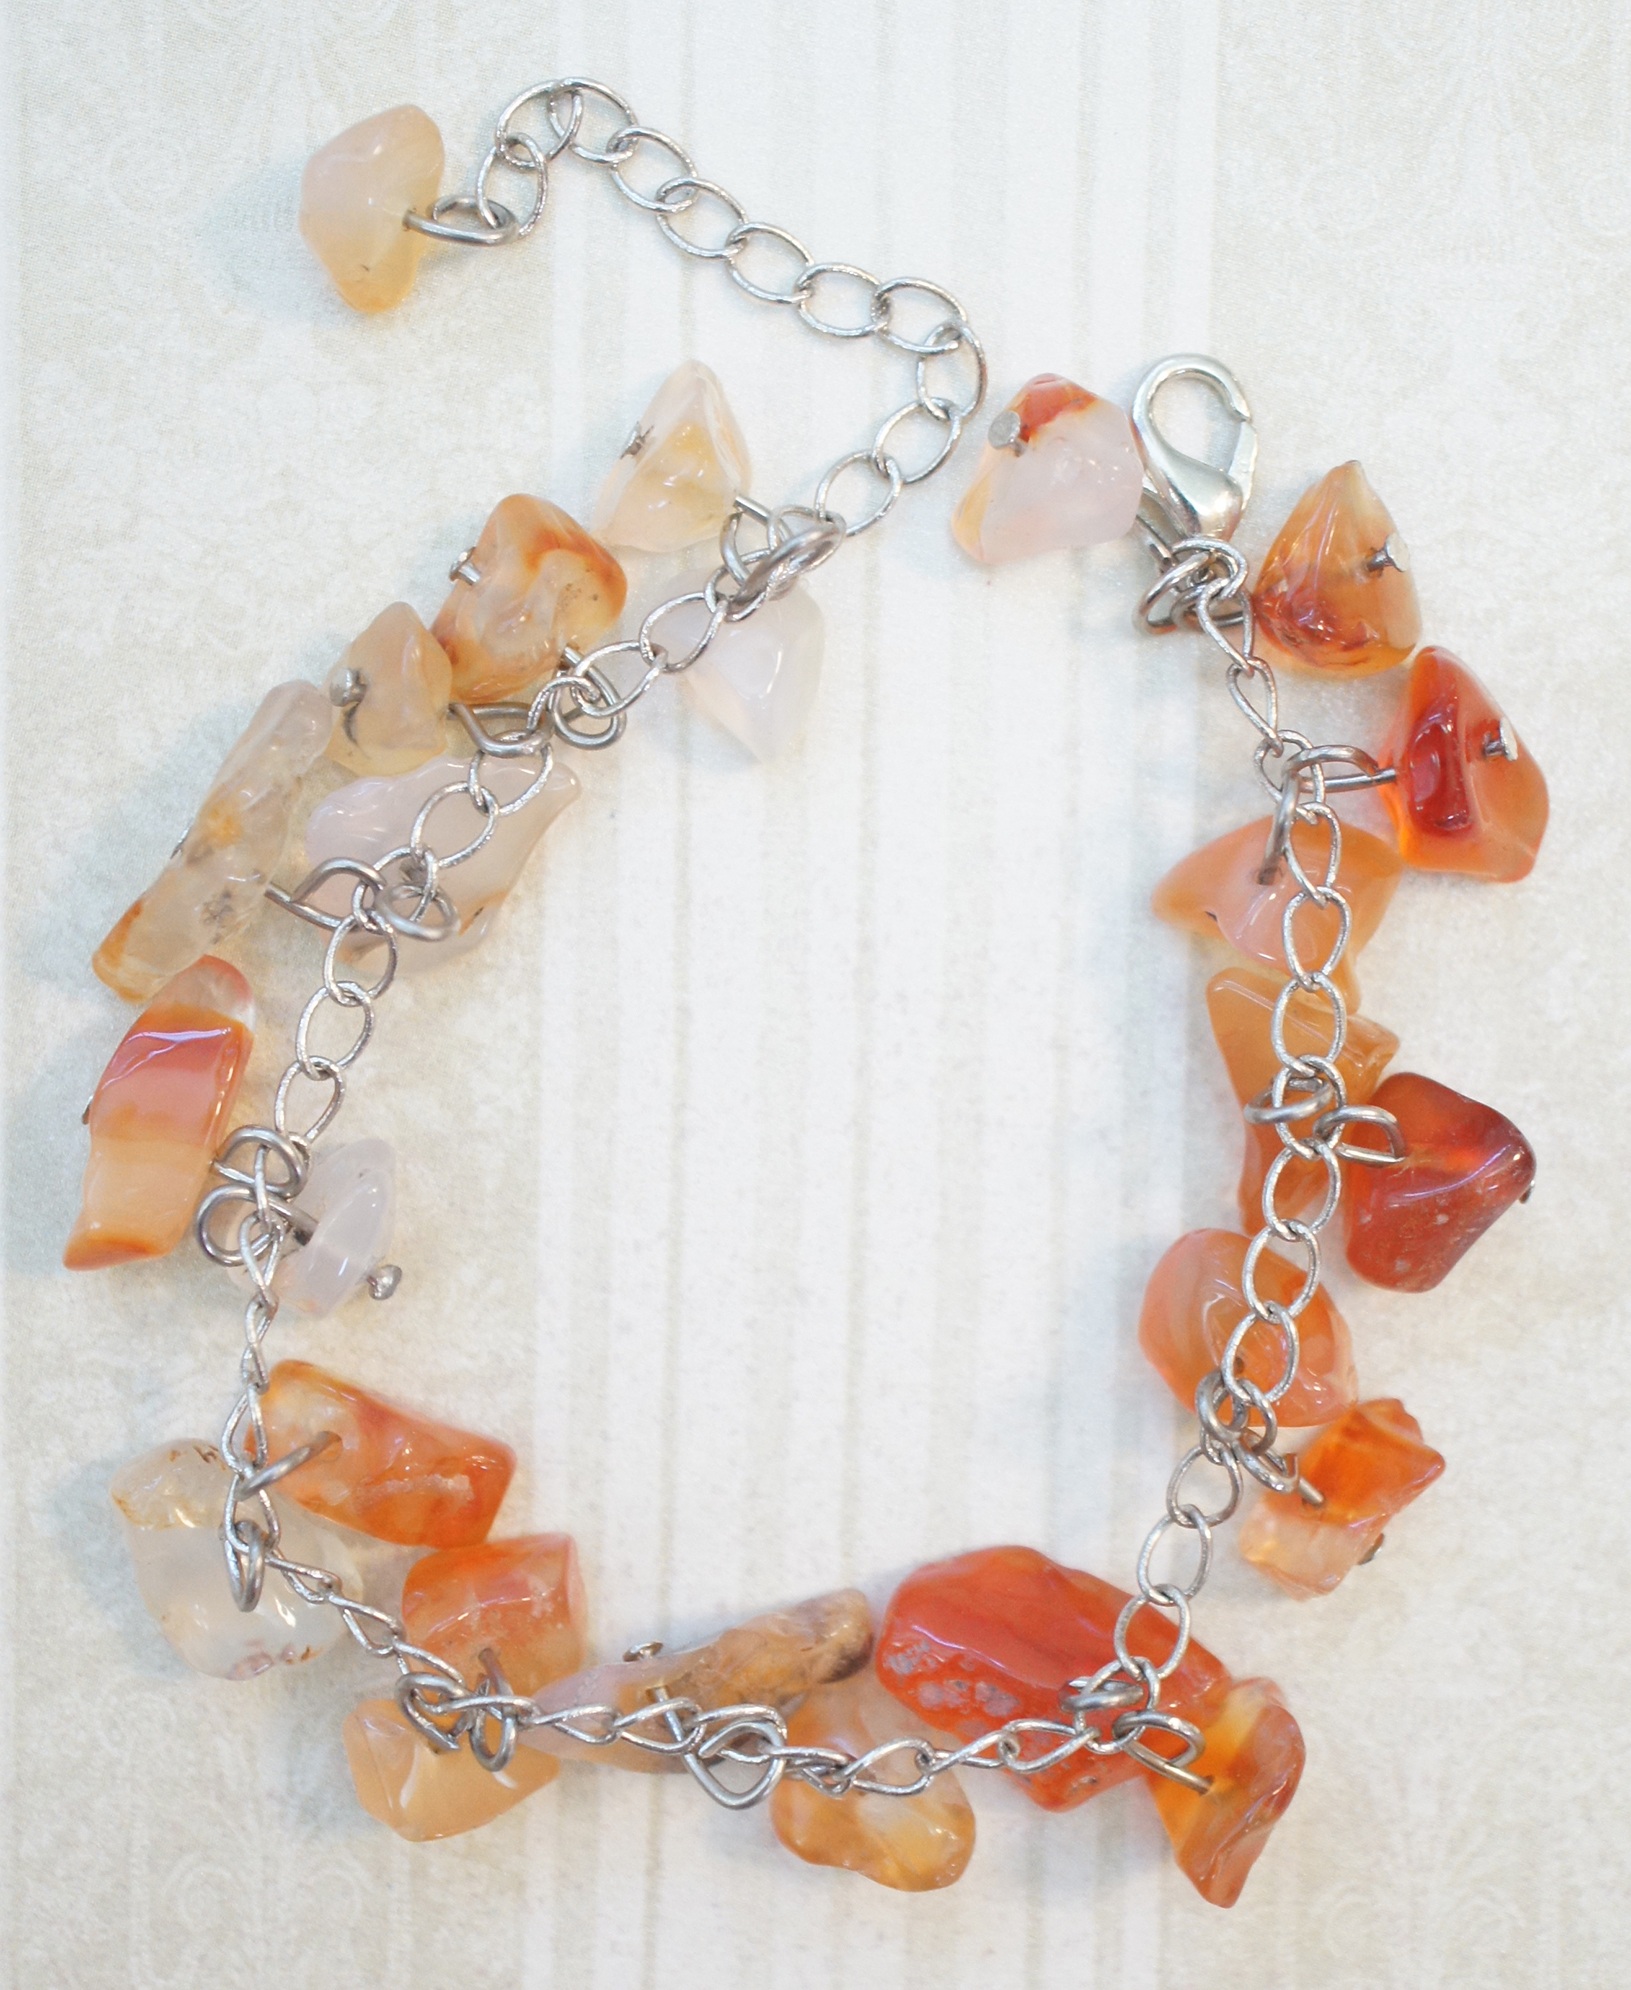
vintage, chain, orange, fashion, bead, jewelry, necklace, bracelet, jewellery, jewel, stones, art, silver, display, earrings, handmade, exotic, costume, setting, beads, sterling, amber, gemstone, chips, belly dance, beaded, gems, anklet, semiprecious, cabochon, fashion accessory, cabs, carnelian